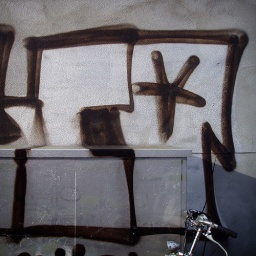
Looks like the graffiti artist didn't even notice there is a street cabinet in front of that wall!